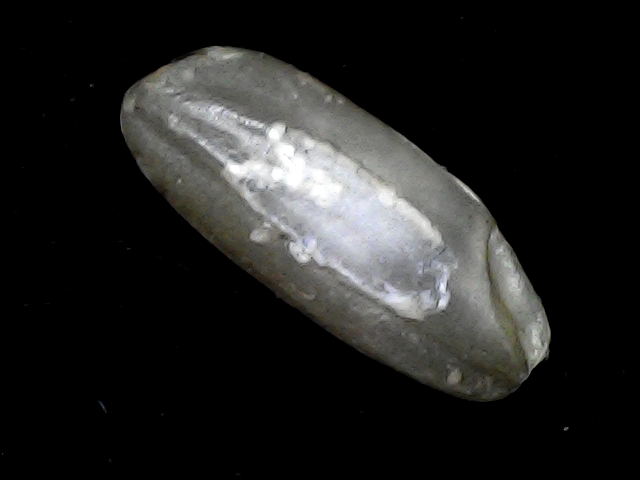
Rice variety: BD91